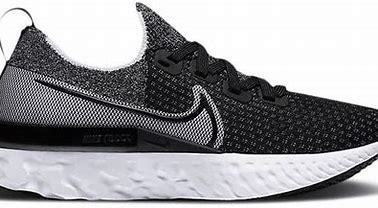
Brand: Nike
Model: React Infinity Run Flyknit 3